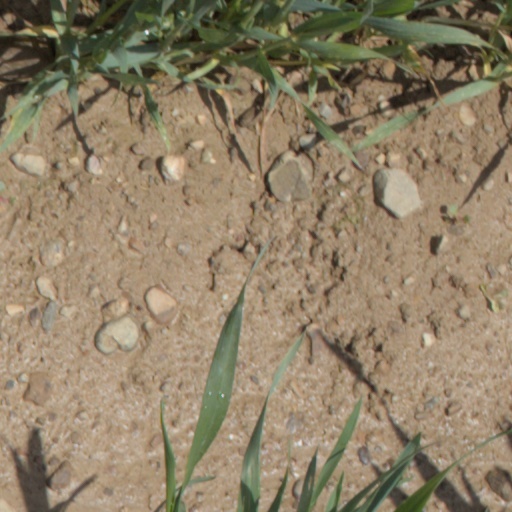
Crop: wheat